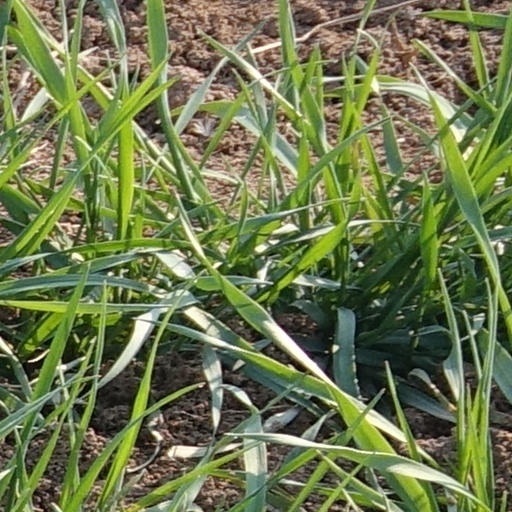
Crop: wheat